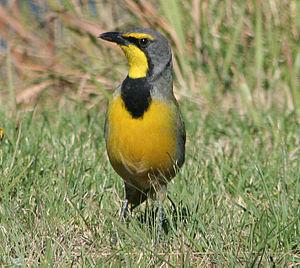
Le Gladiateur bacbakiri est une espèce de passereaux appartenant à la famille des Malaconotidae.